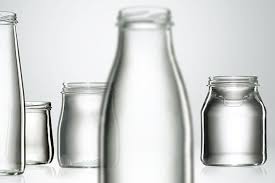
Label: glass